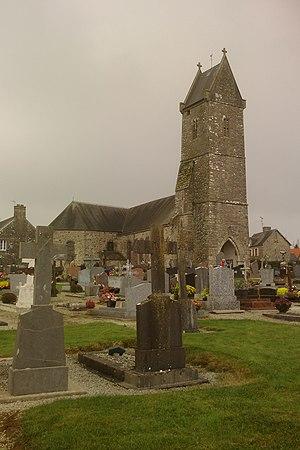
Église Notre-Dame en l'Assomption de fr:Cambernon
Cambernon est une commune française, située dans le département de la Manche en région Normandie, peuplée de 710 habitants.